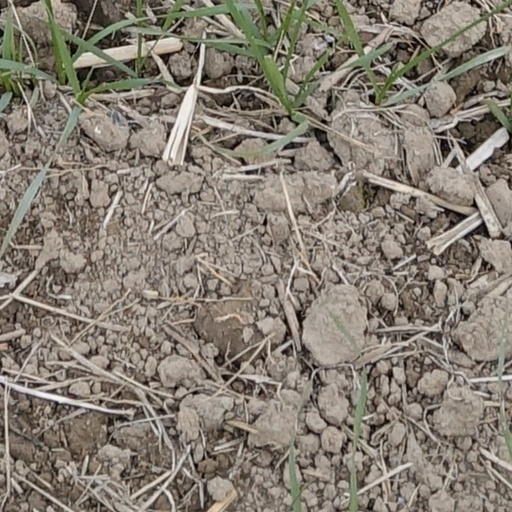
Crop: wheat